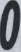
Number: 0